Premiership of Jack McConnell

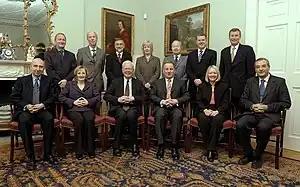
The Second McConnell government, May 2003

In December 2002, McConnell launched his government's campaign against sectarianism. McConnell pledged that his government would: